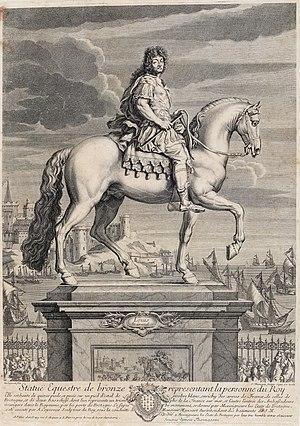
Antoine Coysevox né à Lyon le 29 septembre 1640, et mort à Paris le 10 octobre 1720, est un sculpteur français.